Thiruvanvandoor Mahavishnu Temple

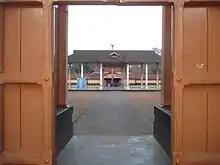
View of the temple from the gateway tower

It is one of the five ancient shrines in the Chengannur area of Kerala, connected with the legend of Mahabharata. Legend has it that the Pandava princes, after crowning Parikshit as king of Hastinapura left on a pilgrimage. On arriving on the banks of river Pamba, each one is believed to have installed a tutelary image of Krishna; Thrichittatt Maha Vishnu Temple by Yudhishthira, Puliyur Mahavishnu Temple by Bhima, Aranmula Parthasarathy Temple by Arjuna, Thiruvanvandoor Mahavishnu Temple by Nakula and Thrikodithanam Mahavishnu Temple by Sahadeva.